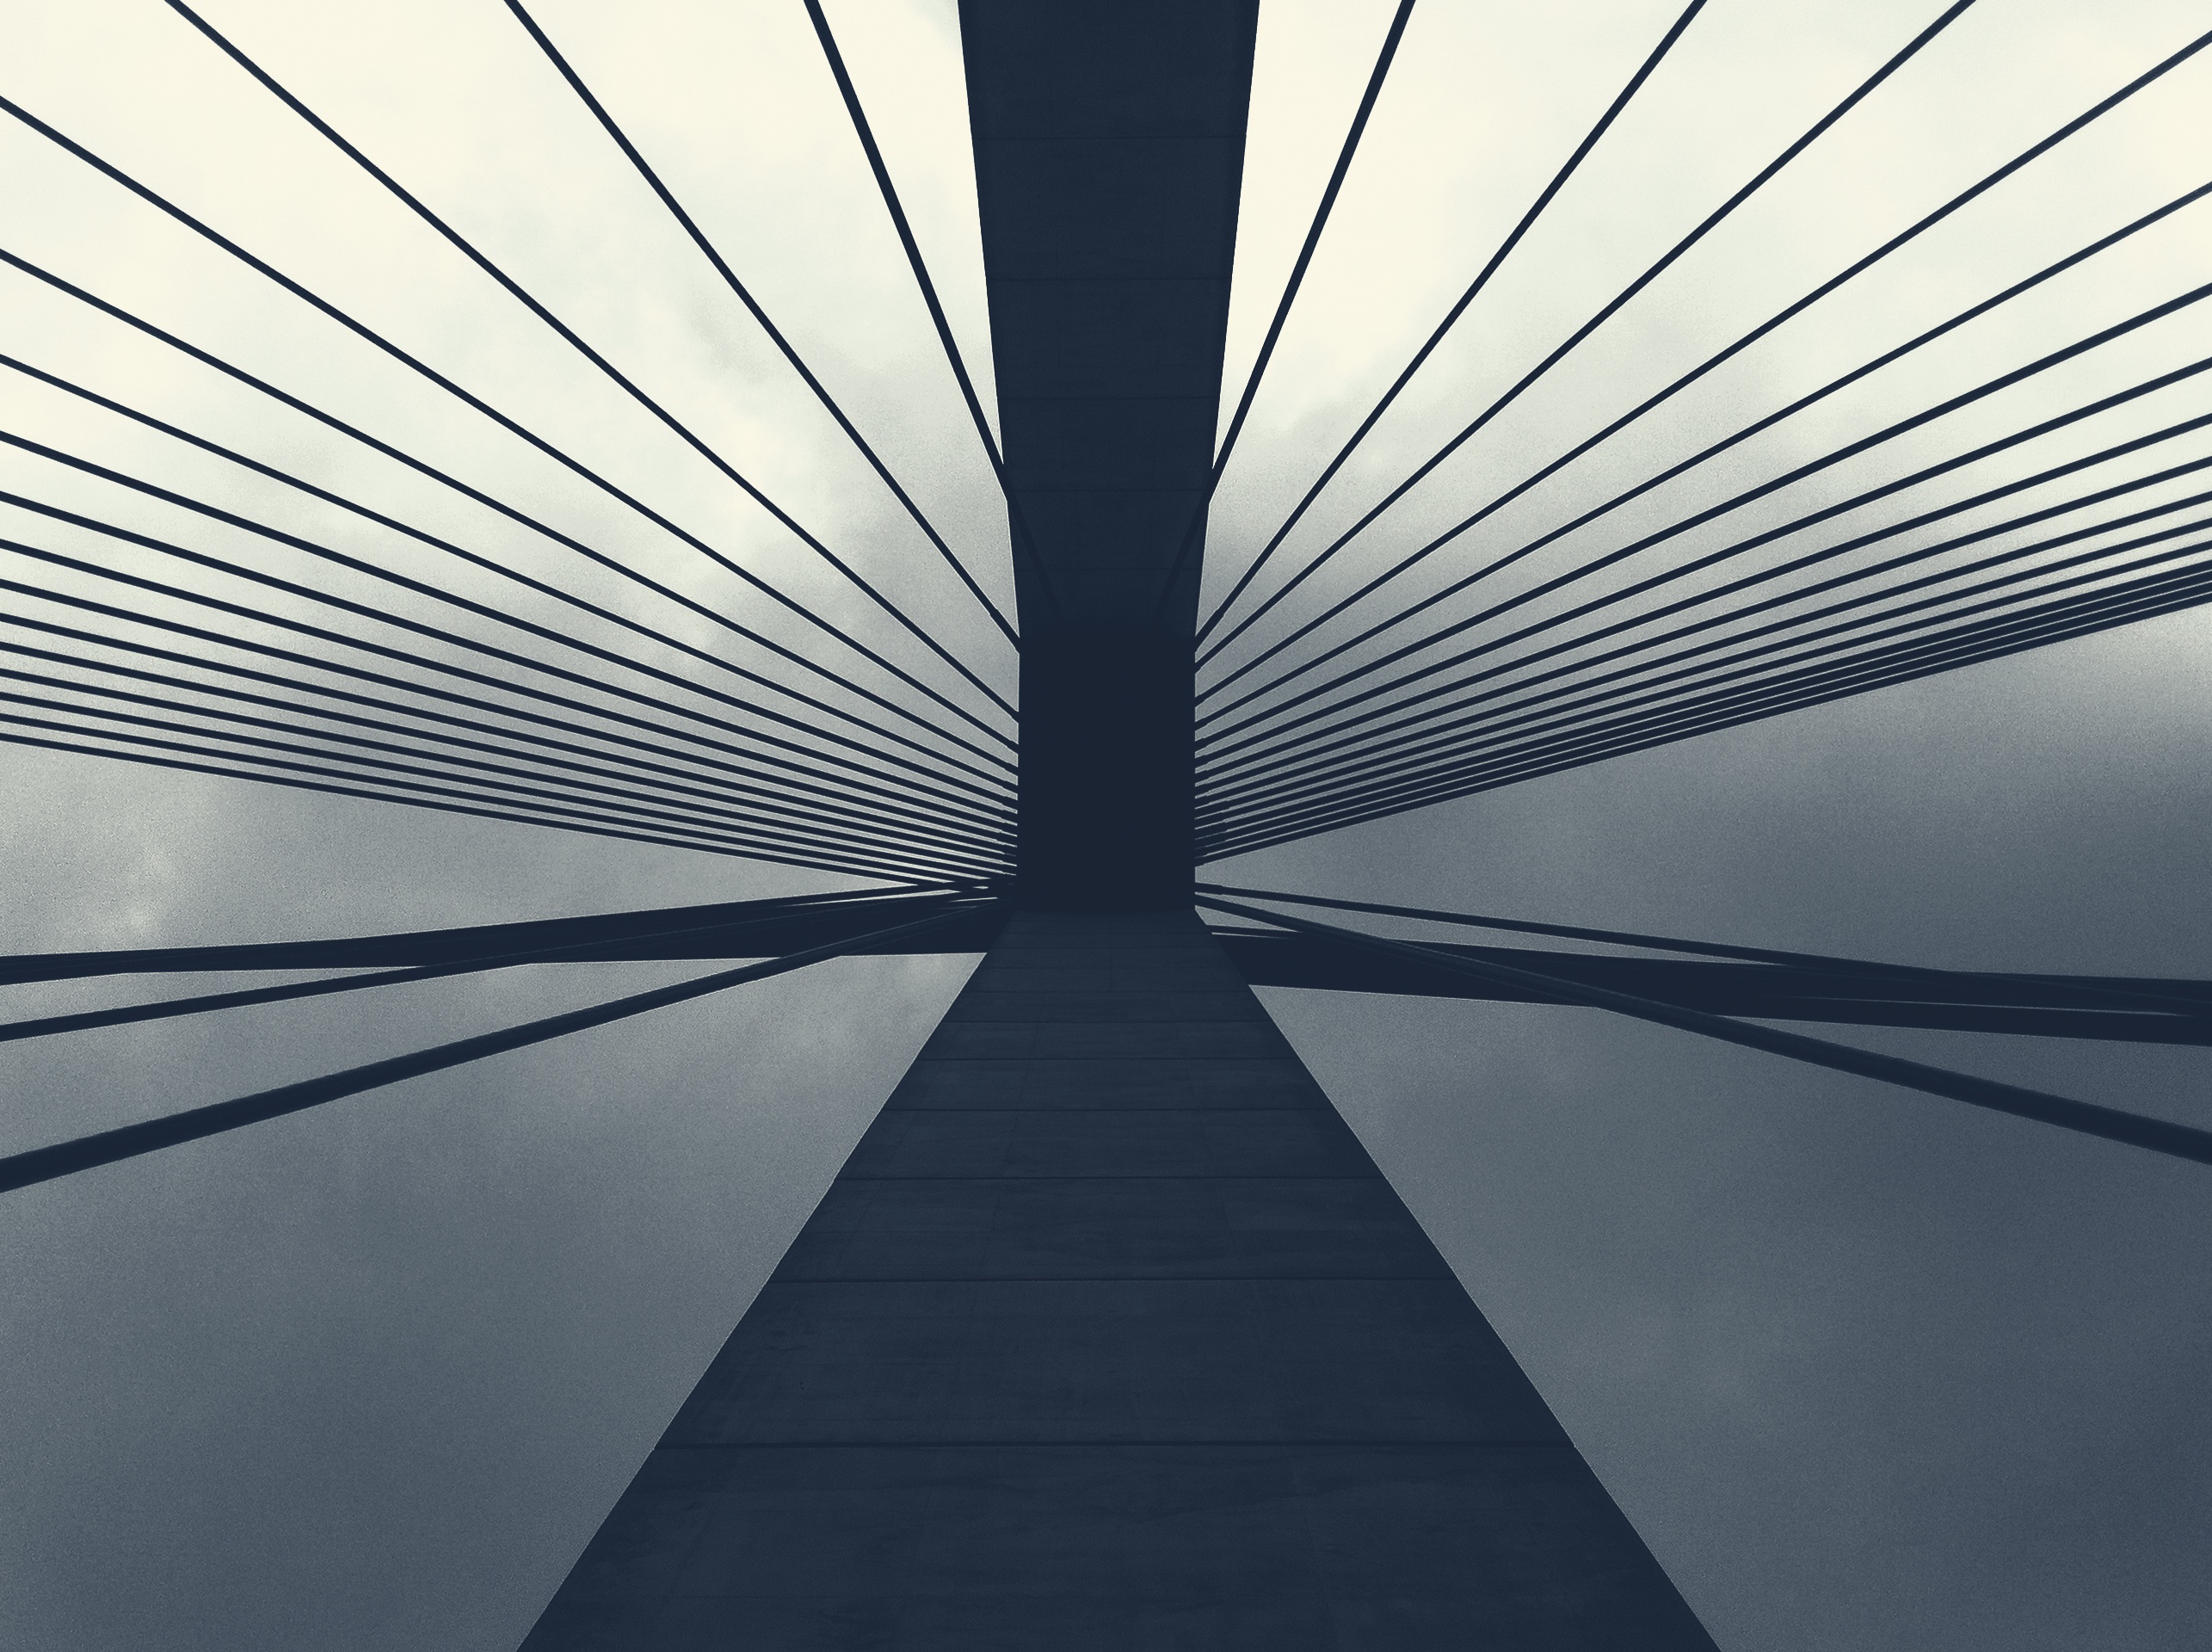
wing, light, black and white, architecture, structure, sunlight, skyscraper, ceiling, line, reflection, monochrome, circle, design, symmetry, shape, daylighting, monochrome photography